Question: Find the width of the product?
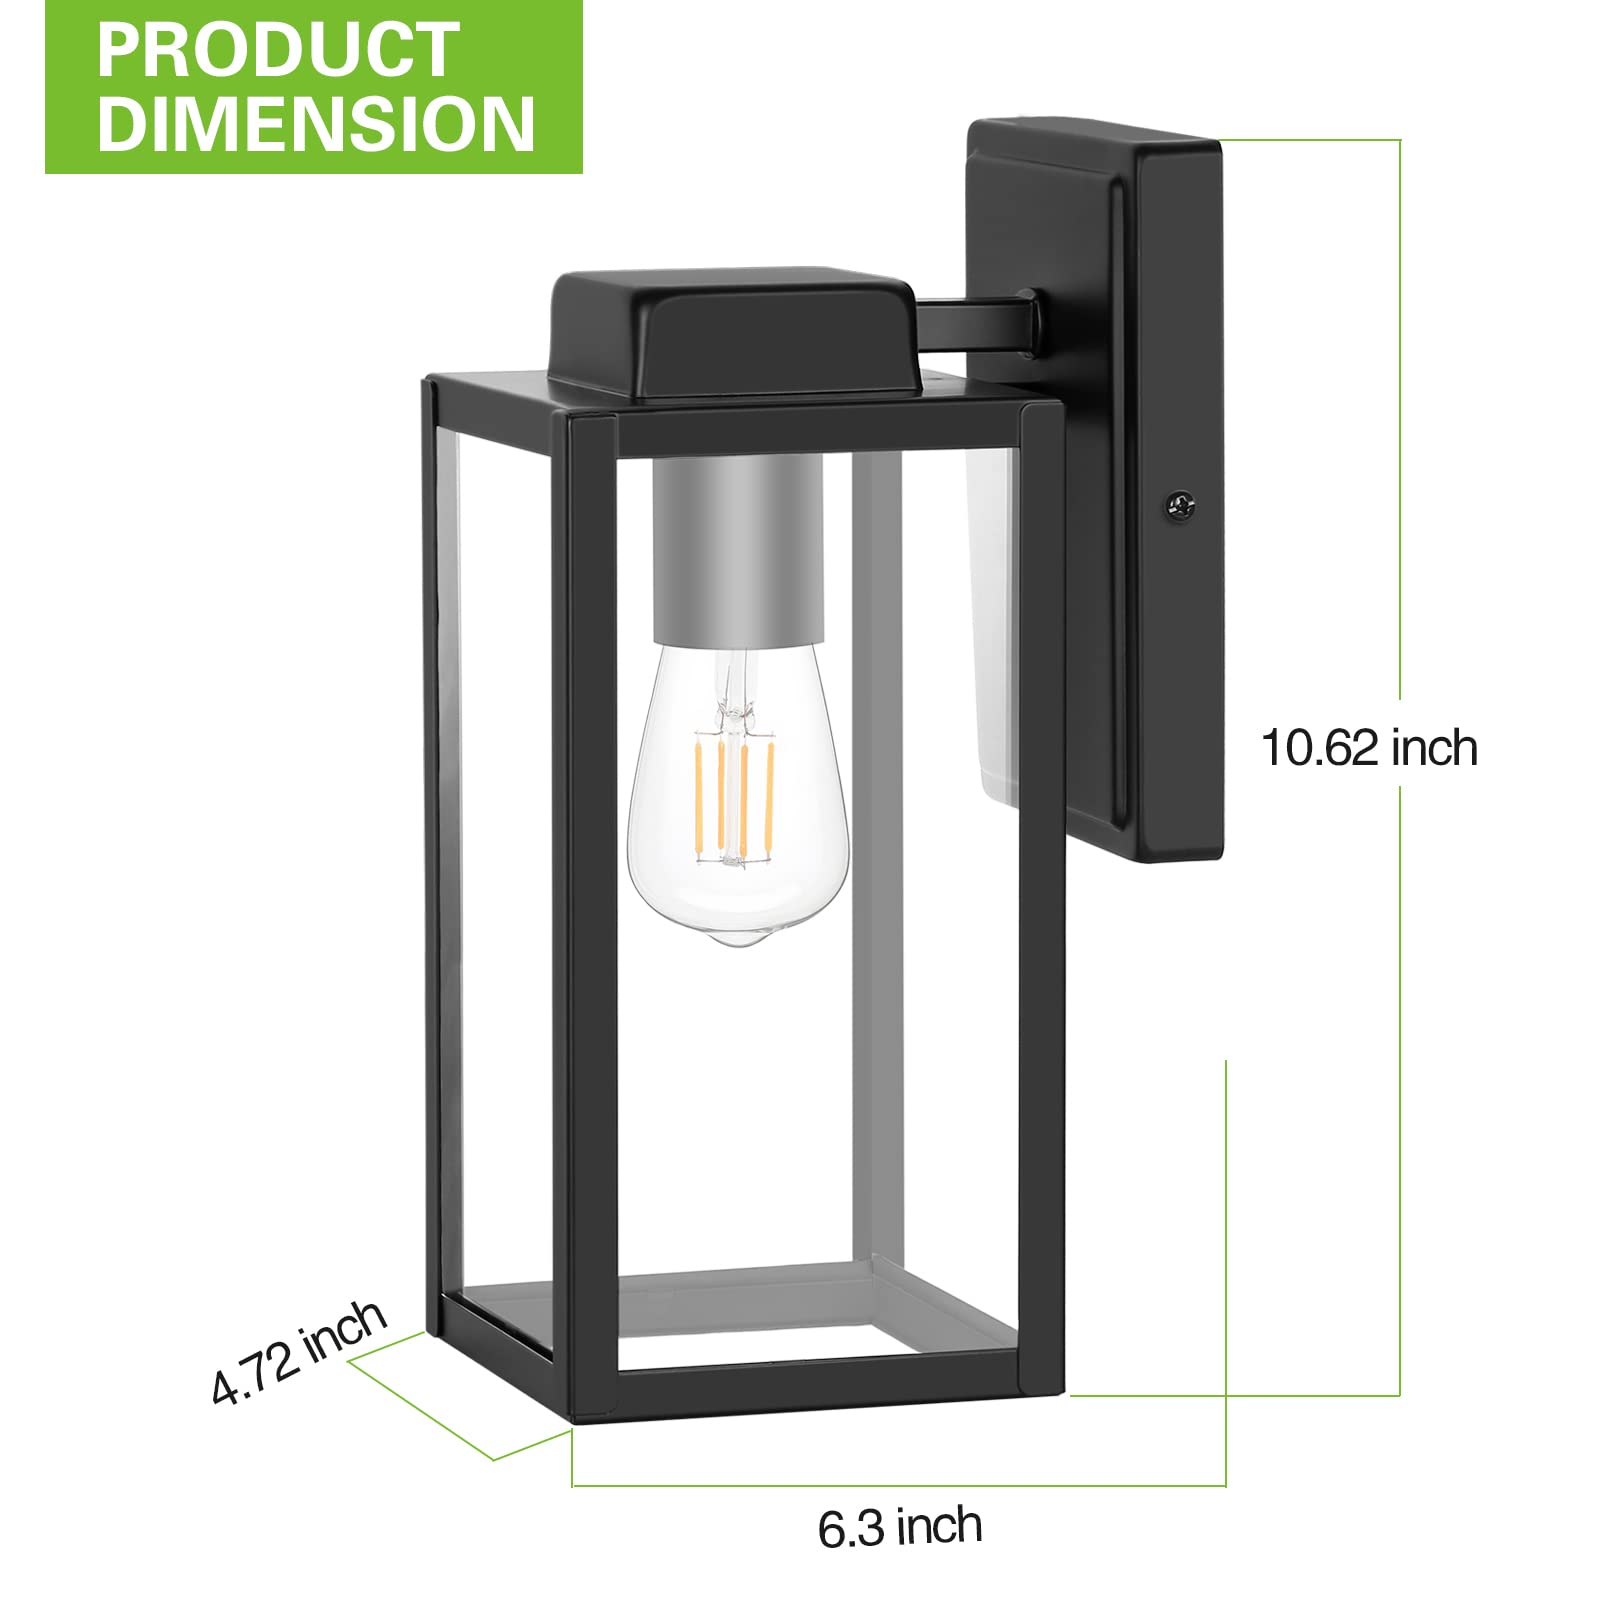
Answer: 6.3 inch